ValiDate: Struggling Singles in Your Area

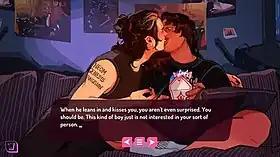

The title was officially announced in early 2020. A Kickstarter campaign was launched in July 2020 and was successfully funded by August 2020, having raised over US$47,000 to date. Despite positive reception from the public, the developers have said the game faced unexpected issues and struggles during development, such as fund shortage and difficulty finding a publisher. The game received the support of Xbox. It was funded in part by their New ID @ Xbox Developer Acceleration Program, which seeks to empower underrepresented creators.